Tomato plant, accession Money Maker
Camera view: bottom (45 deg); turntable rotation: 180 degrees
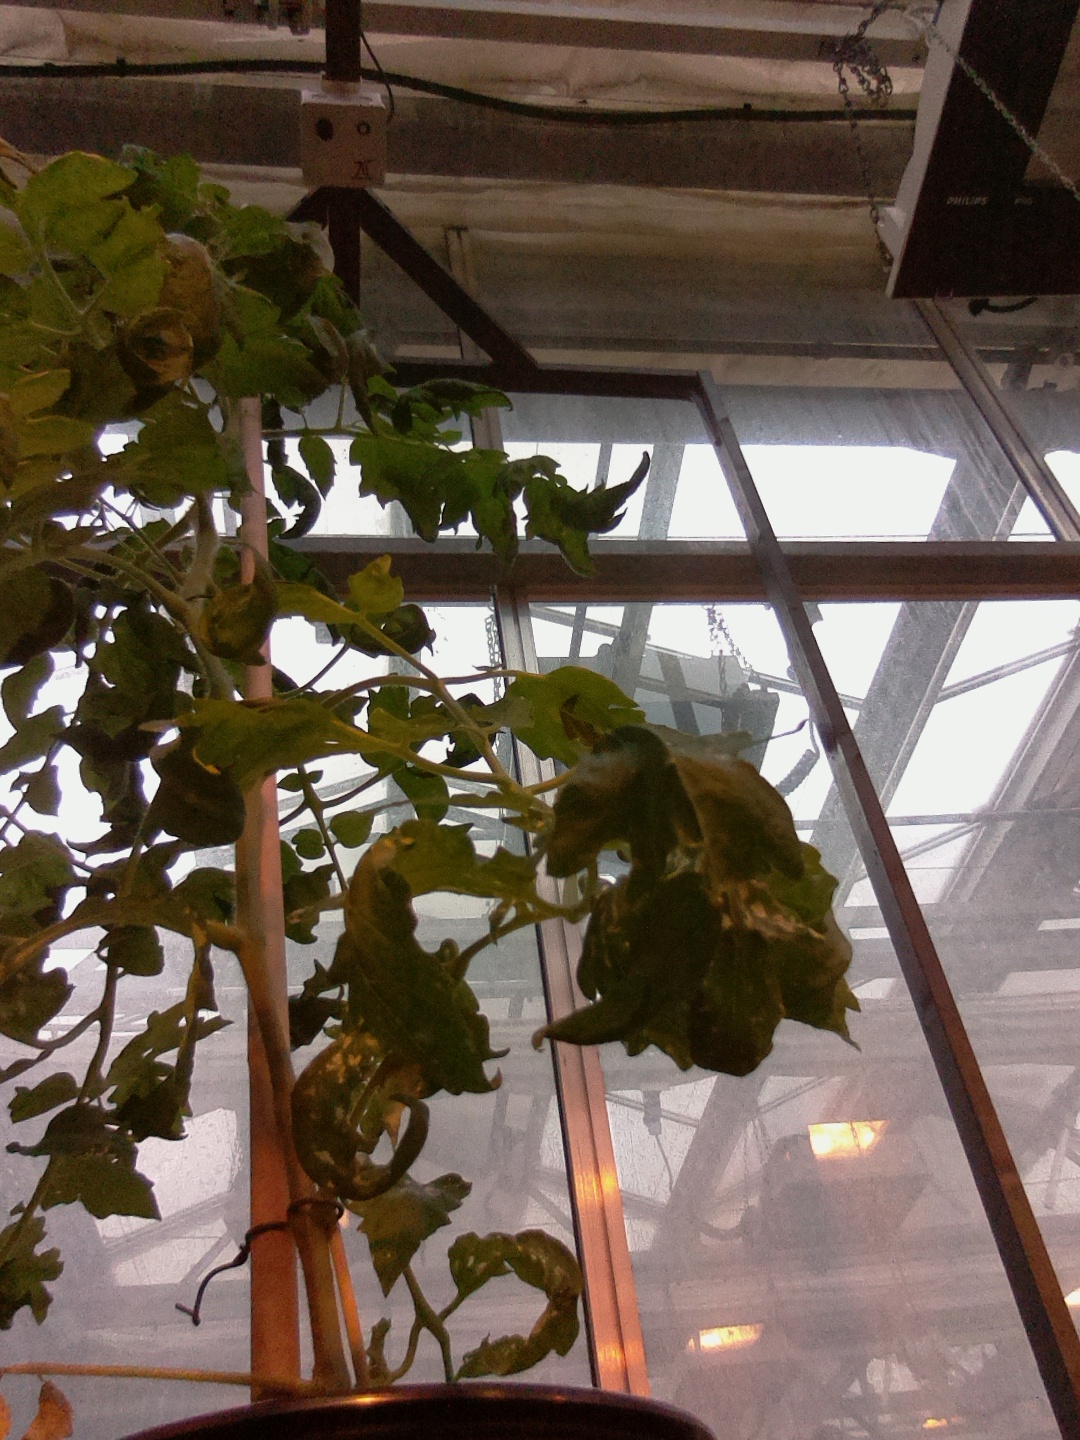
BBCH growth stage 70: Fruits at the main stem or branches visibles